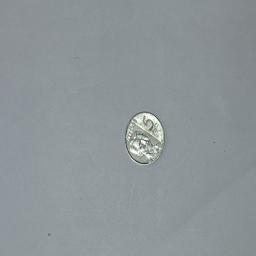
Label: 5_New_Front